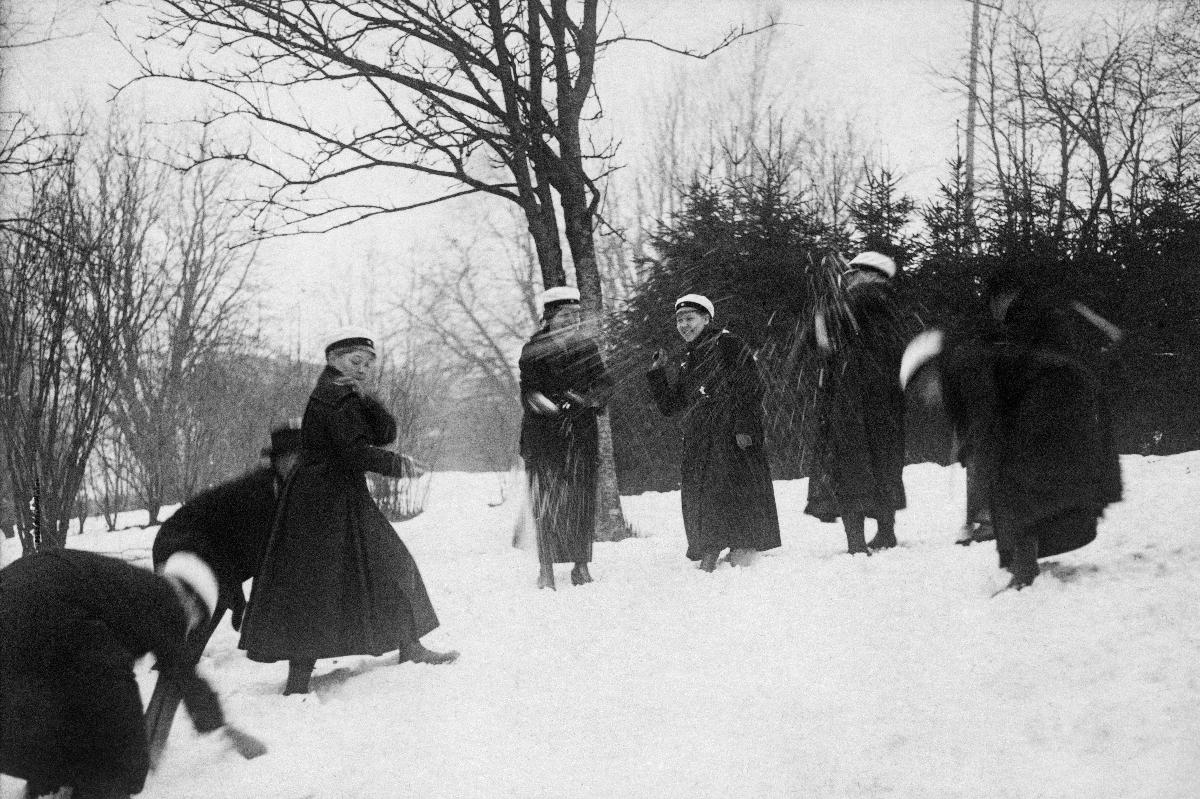
Vapunviettoa Kajaanissa
First of May celebrations in Kajaani
sisällön kuvaus: Ylioppilaat lumisodassa Kajaanin Rantapuistossa vapunaamuna 1.5.1922. content description: Students having a snowball fight in Rantapuisto park, Kajaani in the morning of 1.5.1922.
Vuosi: 1922
Paikka: Suomi; Suomi, Kainuu, Kajaani
Aiheet: vappu; ylioppilaat; lumi; kevät; May Day; general upper secondary school graduates; snow; spring; first of may; students; första maj; studenter; snö; vår